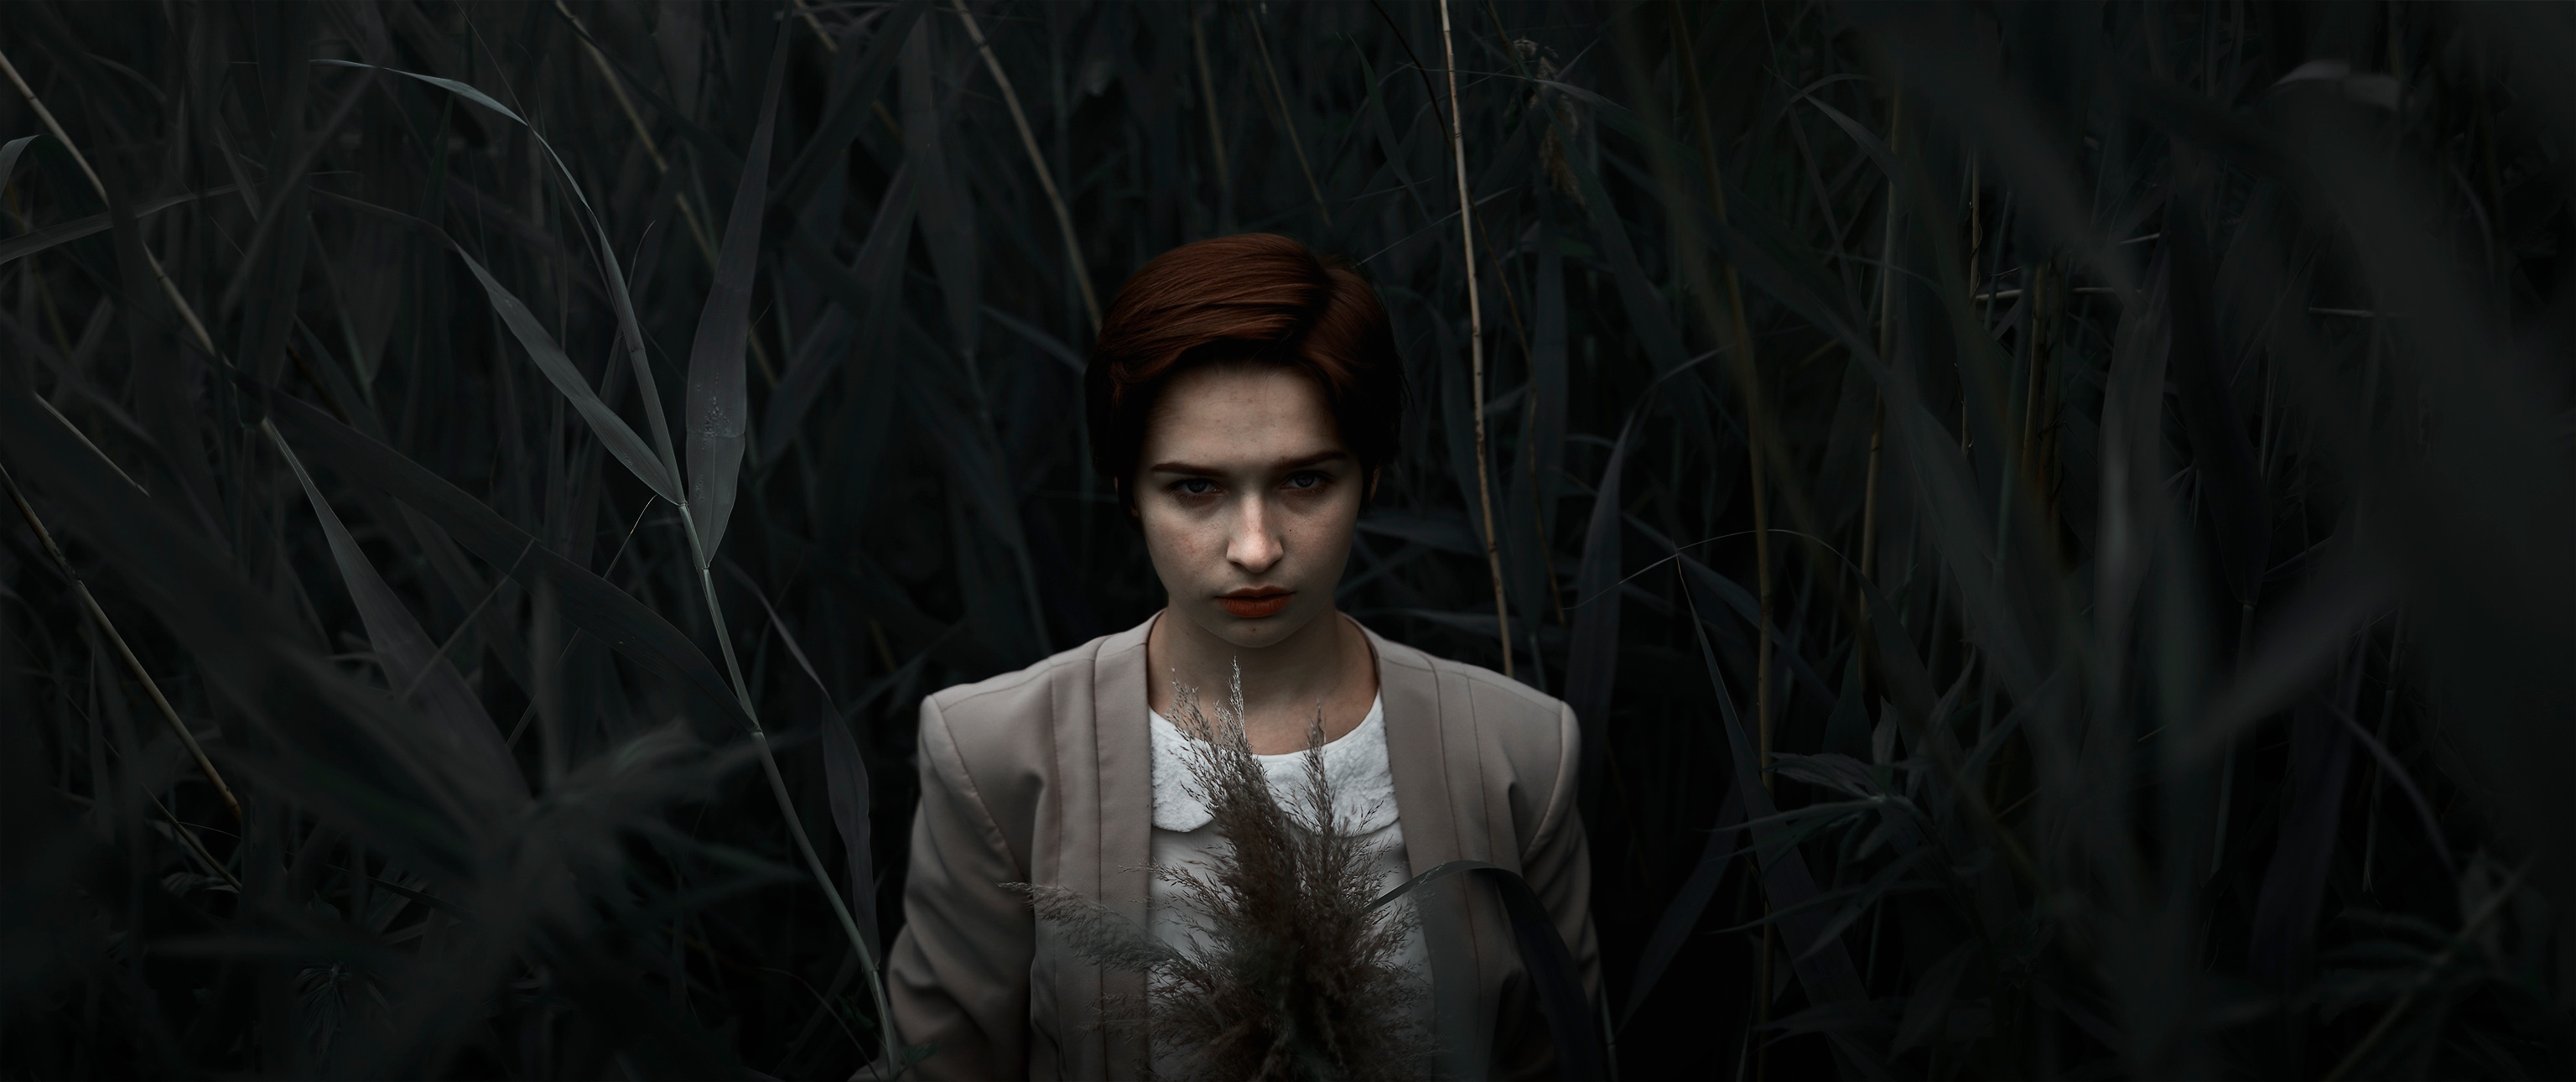
person, woman, leaf, darkness, face, eye, midnight, screenshot